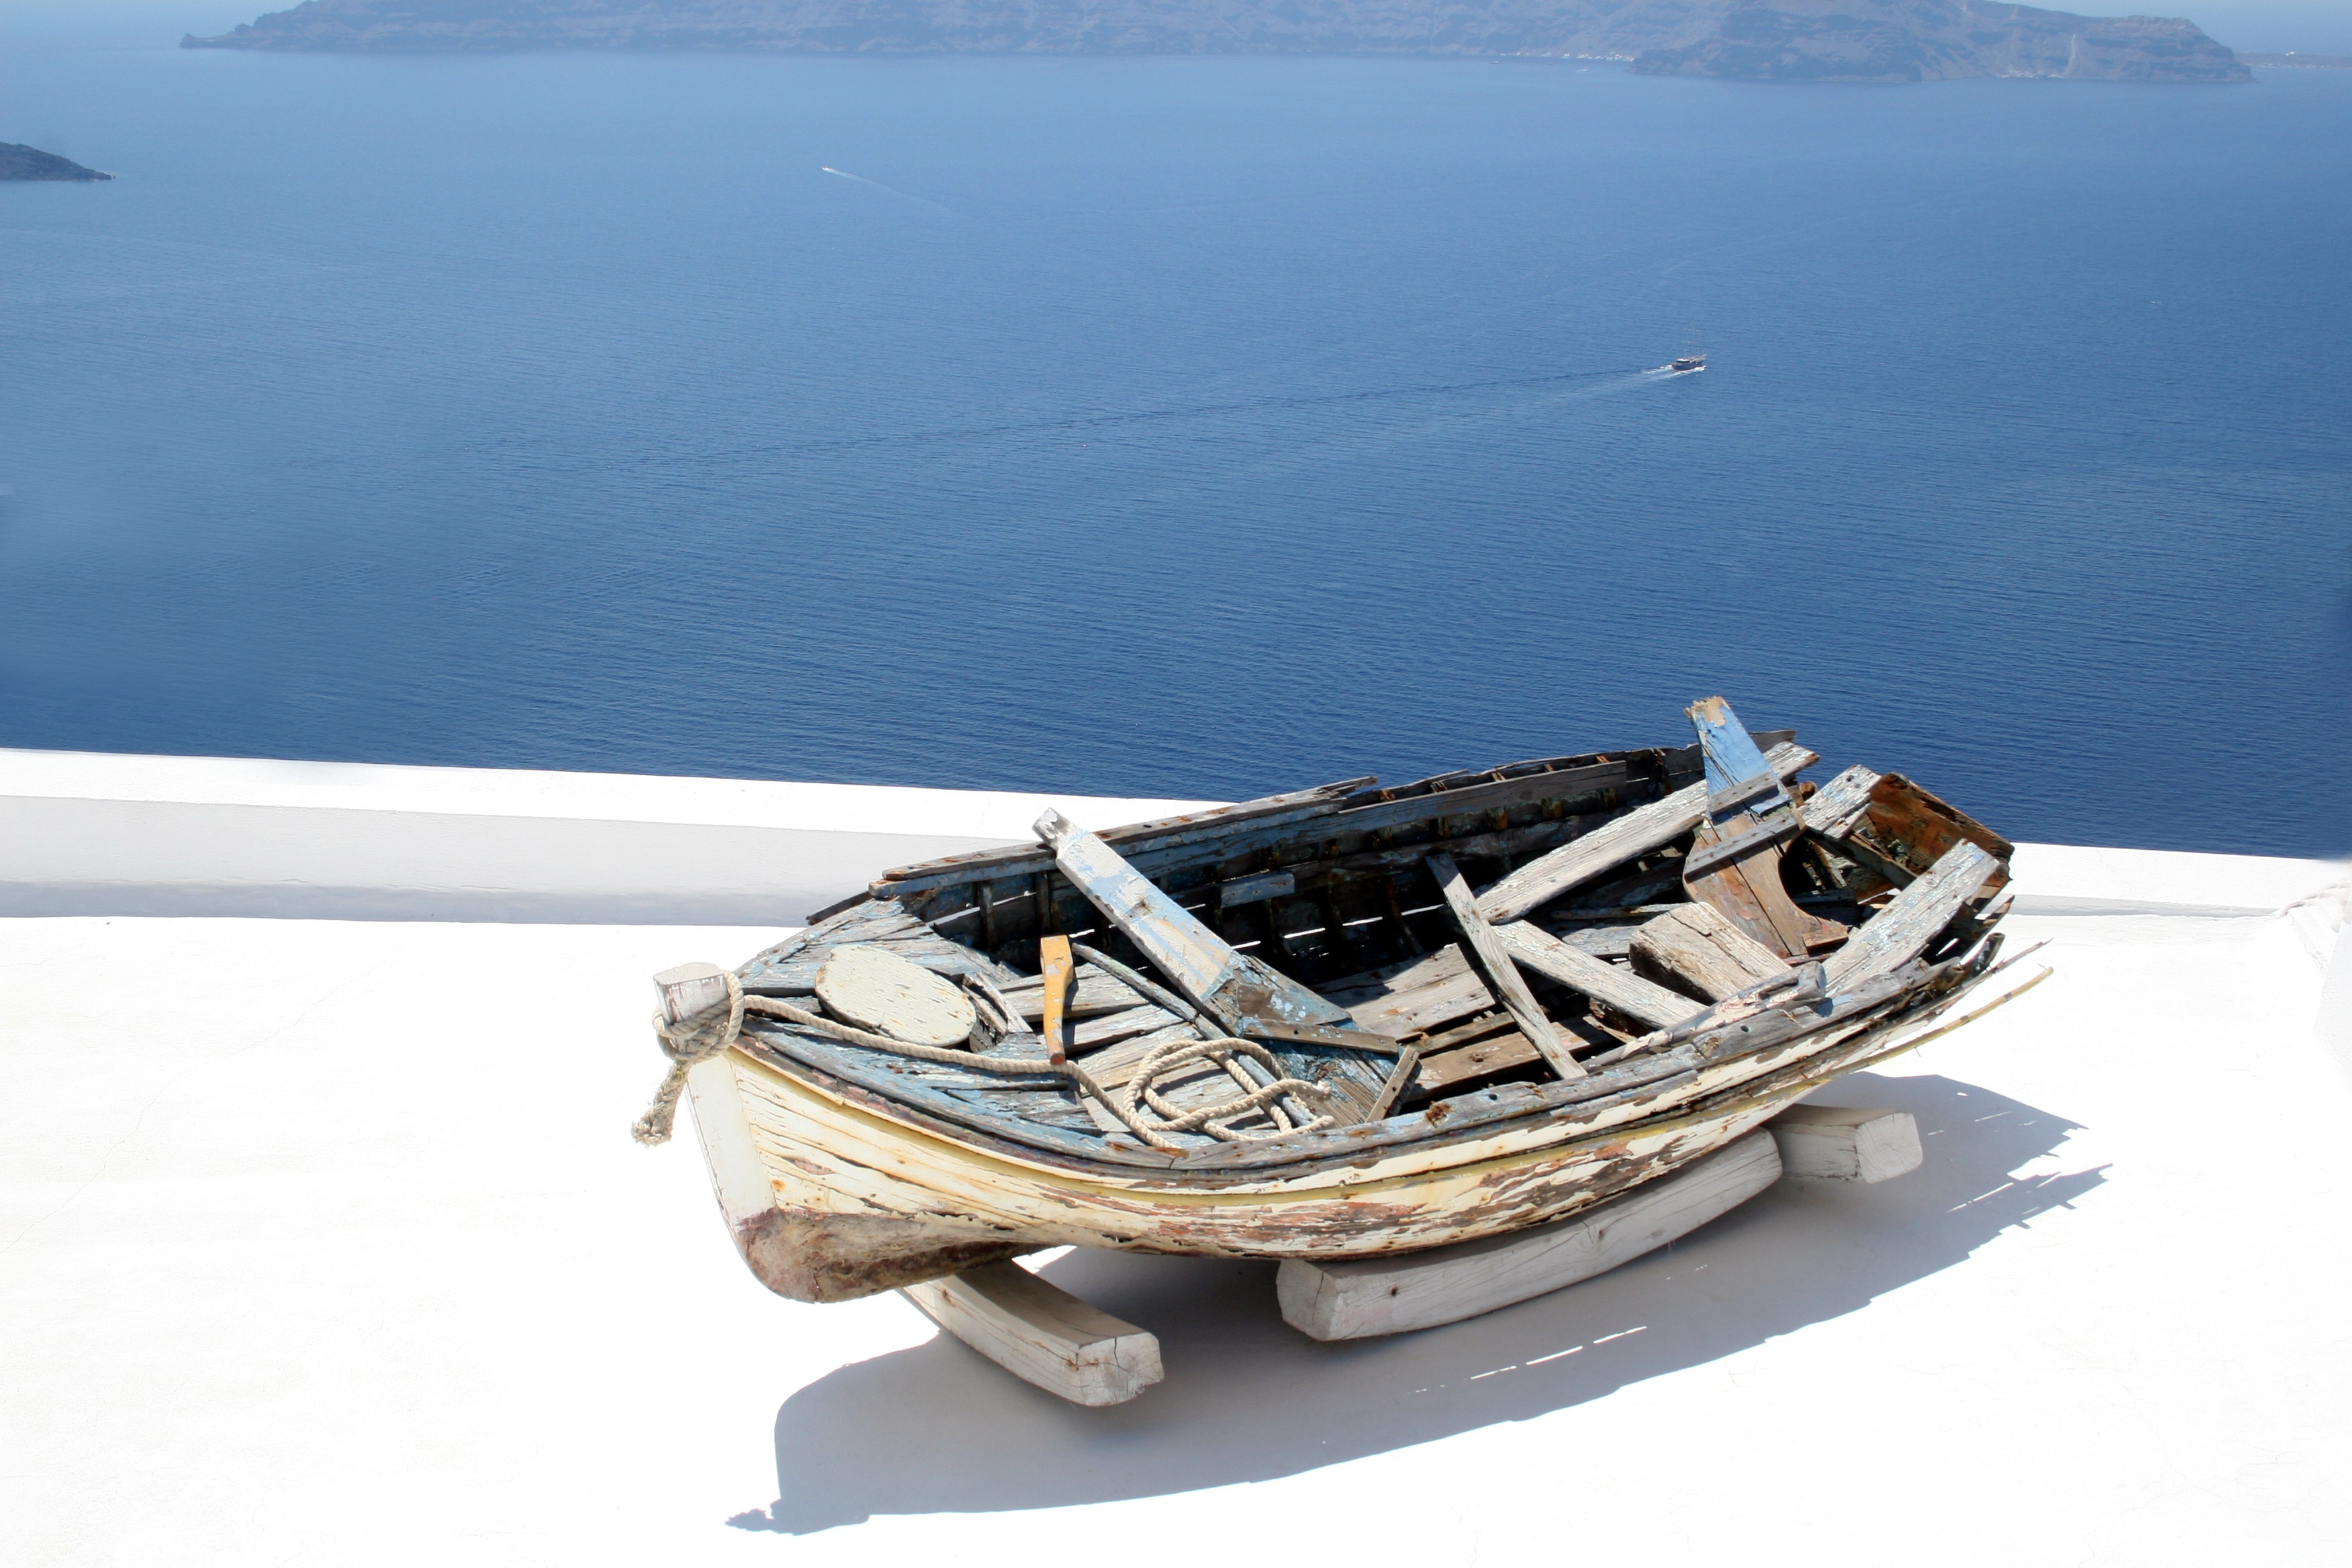
boat, ship, vehicle, watercraft, watercraft rowing, caravel